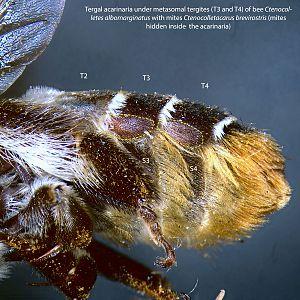
Un acarinarium est une structure anatomique spécialisée qui facilite la rétention d'Acariens dans le corps d'un organisme, particulièrement au sein du sous-ordre hyménoptère Apocrita. La nature exacte de leur relation n’est pas entièrement comprise. La présence d'un acarinarium concerne souvent uniquement les femelles de l'espèce hôte et est utilisée comme critère de détermination. Ce terme a été créé en 1920 par Walter Karl Johann Roepke, entomologiste allemand notamment spécialisé dans les coléoptères et lépidoptères indomalais et javanais.